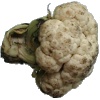
Label: Cauliflower 1